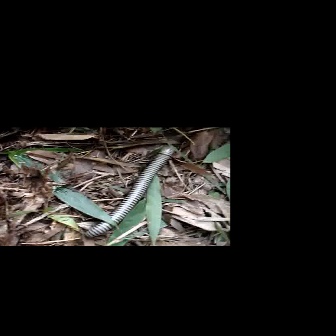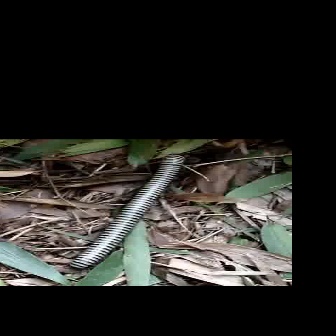
  Please identify the target specified by the bounding box [82,146,174,237] in the first image and locate it in the second image. Return the coordinates in [x_min,y_min,x_max,y_max] format.
Answer: [68,153,183,268]